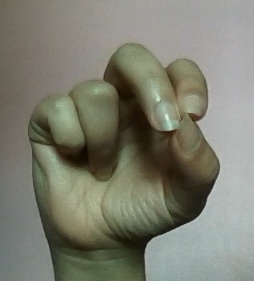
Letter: gaaf